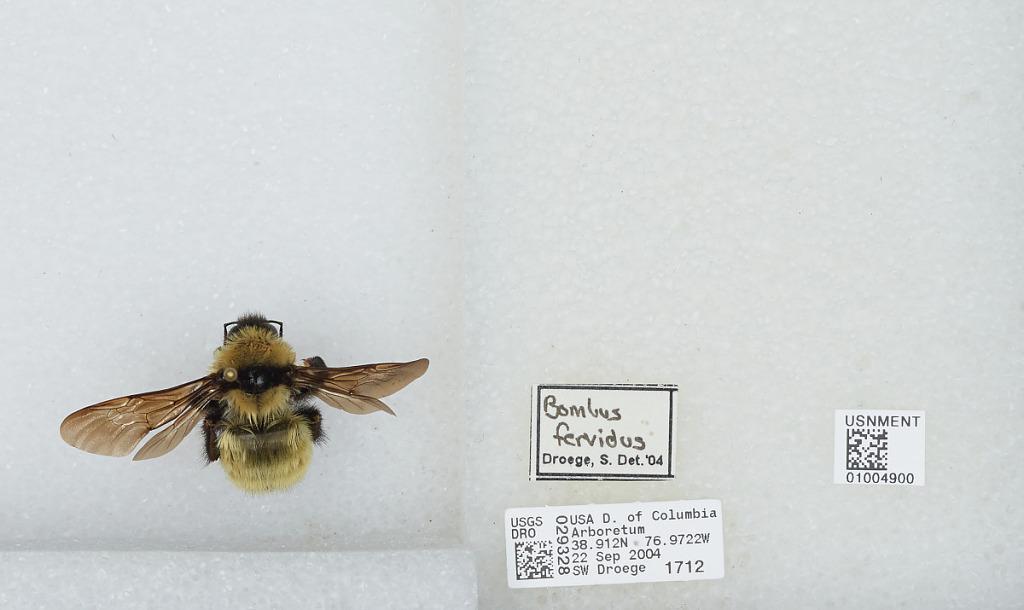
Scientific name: Bombus (Fervidobombus) fervidus fervidus (Fabricius)
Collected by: S. Droege
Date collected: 2004-9-22
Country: United States
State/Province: District of Columbia
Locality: Washington, Arboretum
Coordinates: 38.9119, -76.9722
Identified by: Droege, S. W.